Dive planning

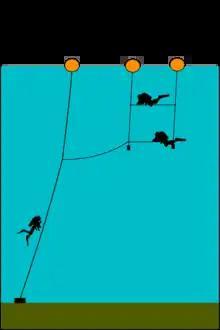
A shotline with decompression trapeze provides a relatively safe and convenient place for in-water decompression.

Dive planning is the process of planning an underwater diving operation. The purpose of dive planning is to increase the probability that a dive will be completed safely and the goals achieved. Some form of planning is done for most underwater dives, but the complexity and detail considered may vary enormously.